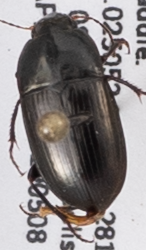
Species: Amara californica
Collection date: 2019-05-08
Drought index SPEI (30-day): -0.8
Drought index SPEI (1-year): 0.212
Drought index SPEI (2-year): -0.24